Freemasonry in Suffolk

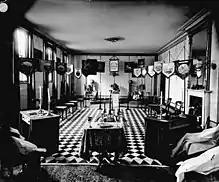
Manorial Room at the Masonic Hall, Bury St Edmunds, circa 1900

Freemasonry in Suffolk dates back to 1772 when the Suffolk "Province" was founded. In 2008 the then Provincial Grand Master of Suffolk, Barry ross, claimed they had 3,000 members organised in 66 lodges. They operate out of 21 centres. As of 2024 there are now 69 lodges in Suffolk. The Freemasons' Hall was built in Soane Street, Ipswich in 1897. It is a grade II listed building run by the Ipswich Masonic Hall Trust.